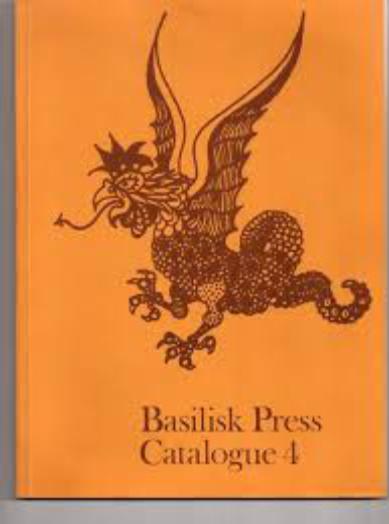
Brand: basilisk
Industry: Others